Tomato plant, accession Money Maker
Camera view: vertical (180 deg); turntable rotation: 0 degrees
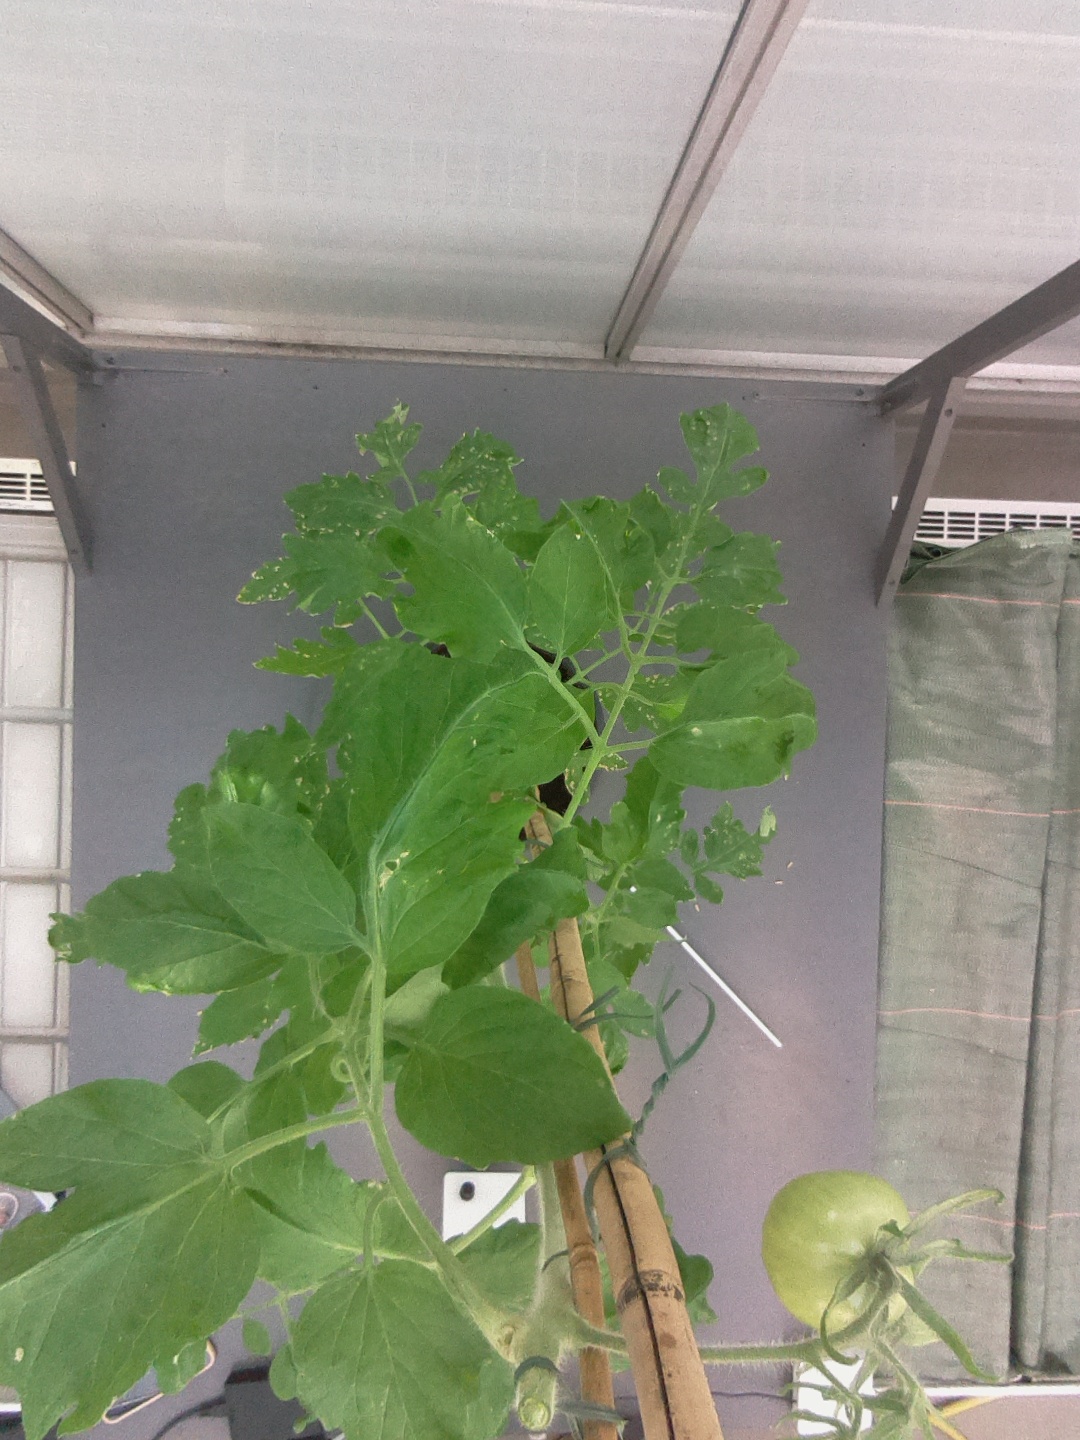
BBCH growth stage 73: 30%-40% of final fruit size